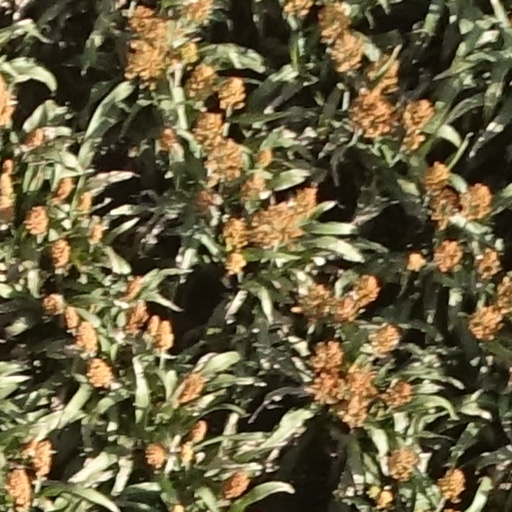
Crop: sorghum